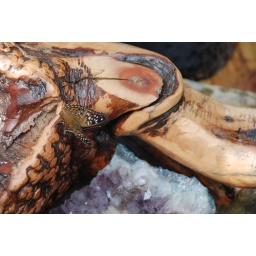
One of thousands of butterflies that were flying around at Scarborough Faire in Waxahachie, Texas.